Dewy's Adventure

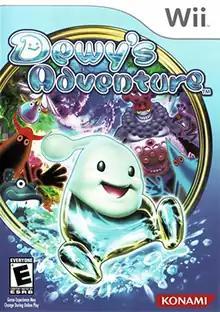

is a platform game for the Wii console by released by Konami. in 2007 It was developed by the same team that developed "Elebits", another Wii exclusive.